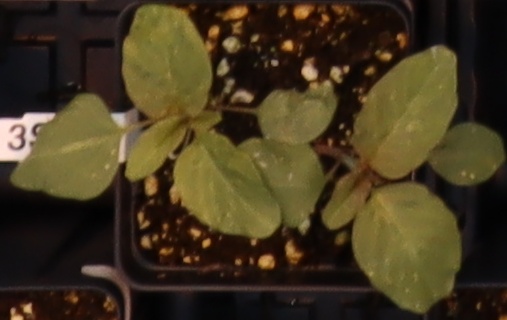
Label: Redroot Pigweed